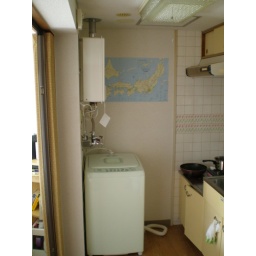
Kitchen corner: above left is the water heater, our laundry machine below, our single burner thing on the right